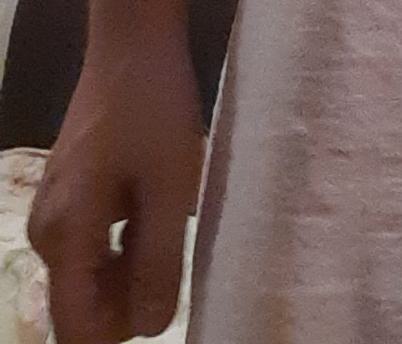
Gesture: no_gesture